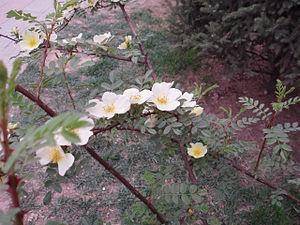
Rosa xanthina est une espèce de rosiers, classée dans la section des Pimpinellifoliae, originaire du nord de la Chine et de Corée.
Les rosiers grimpants constituent un ensemble d'espèces de rosiers qui possèdent des tiges sarmenteuses, souples et longues de plusieurs mètres, inconnues chez les formes normales dites « en buisson ». Réunis par cette seule caractéristique, ils ne constituent pas une classe homogène de rosiers : on trouve tant différentes espèces botaniques avec un port souvent proche de celui des ronces, que des rosiers dits anciens et aussi des variétés nouvelles de formes « grimpantes ».